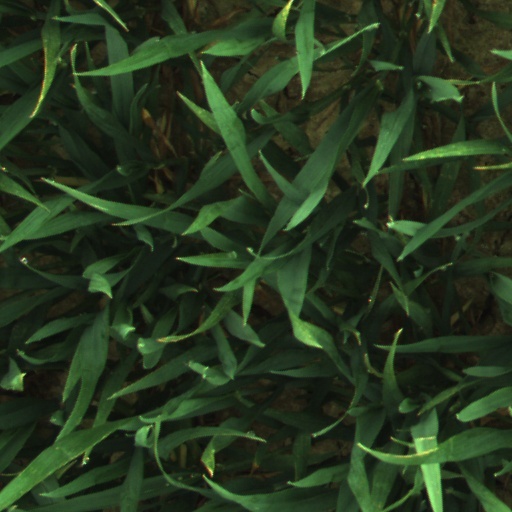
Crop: wheat